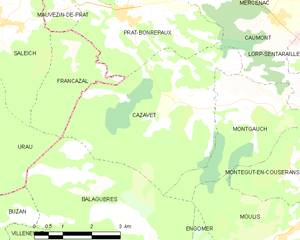
Carte des communes françaises: Cazavet
Cazavet est une commune française, située dans le département de l'Ariège en région Occitanie.